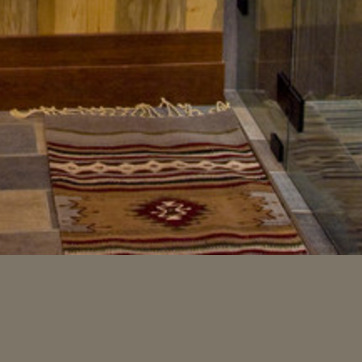
Material: carpet